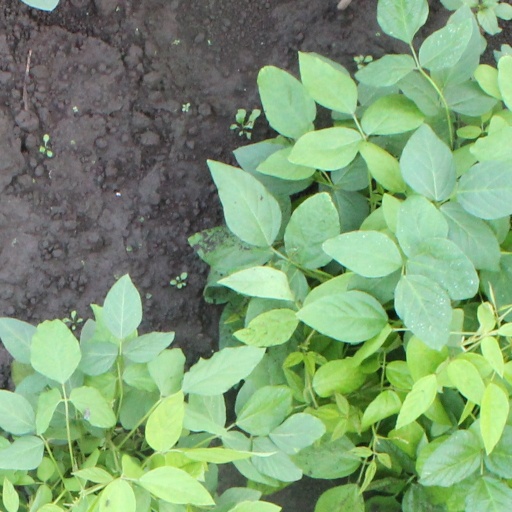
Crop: soybean